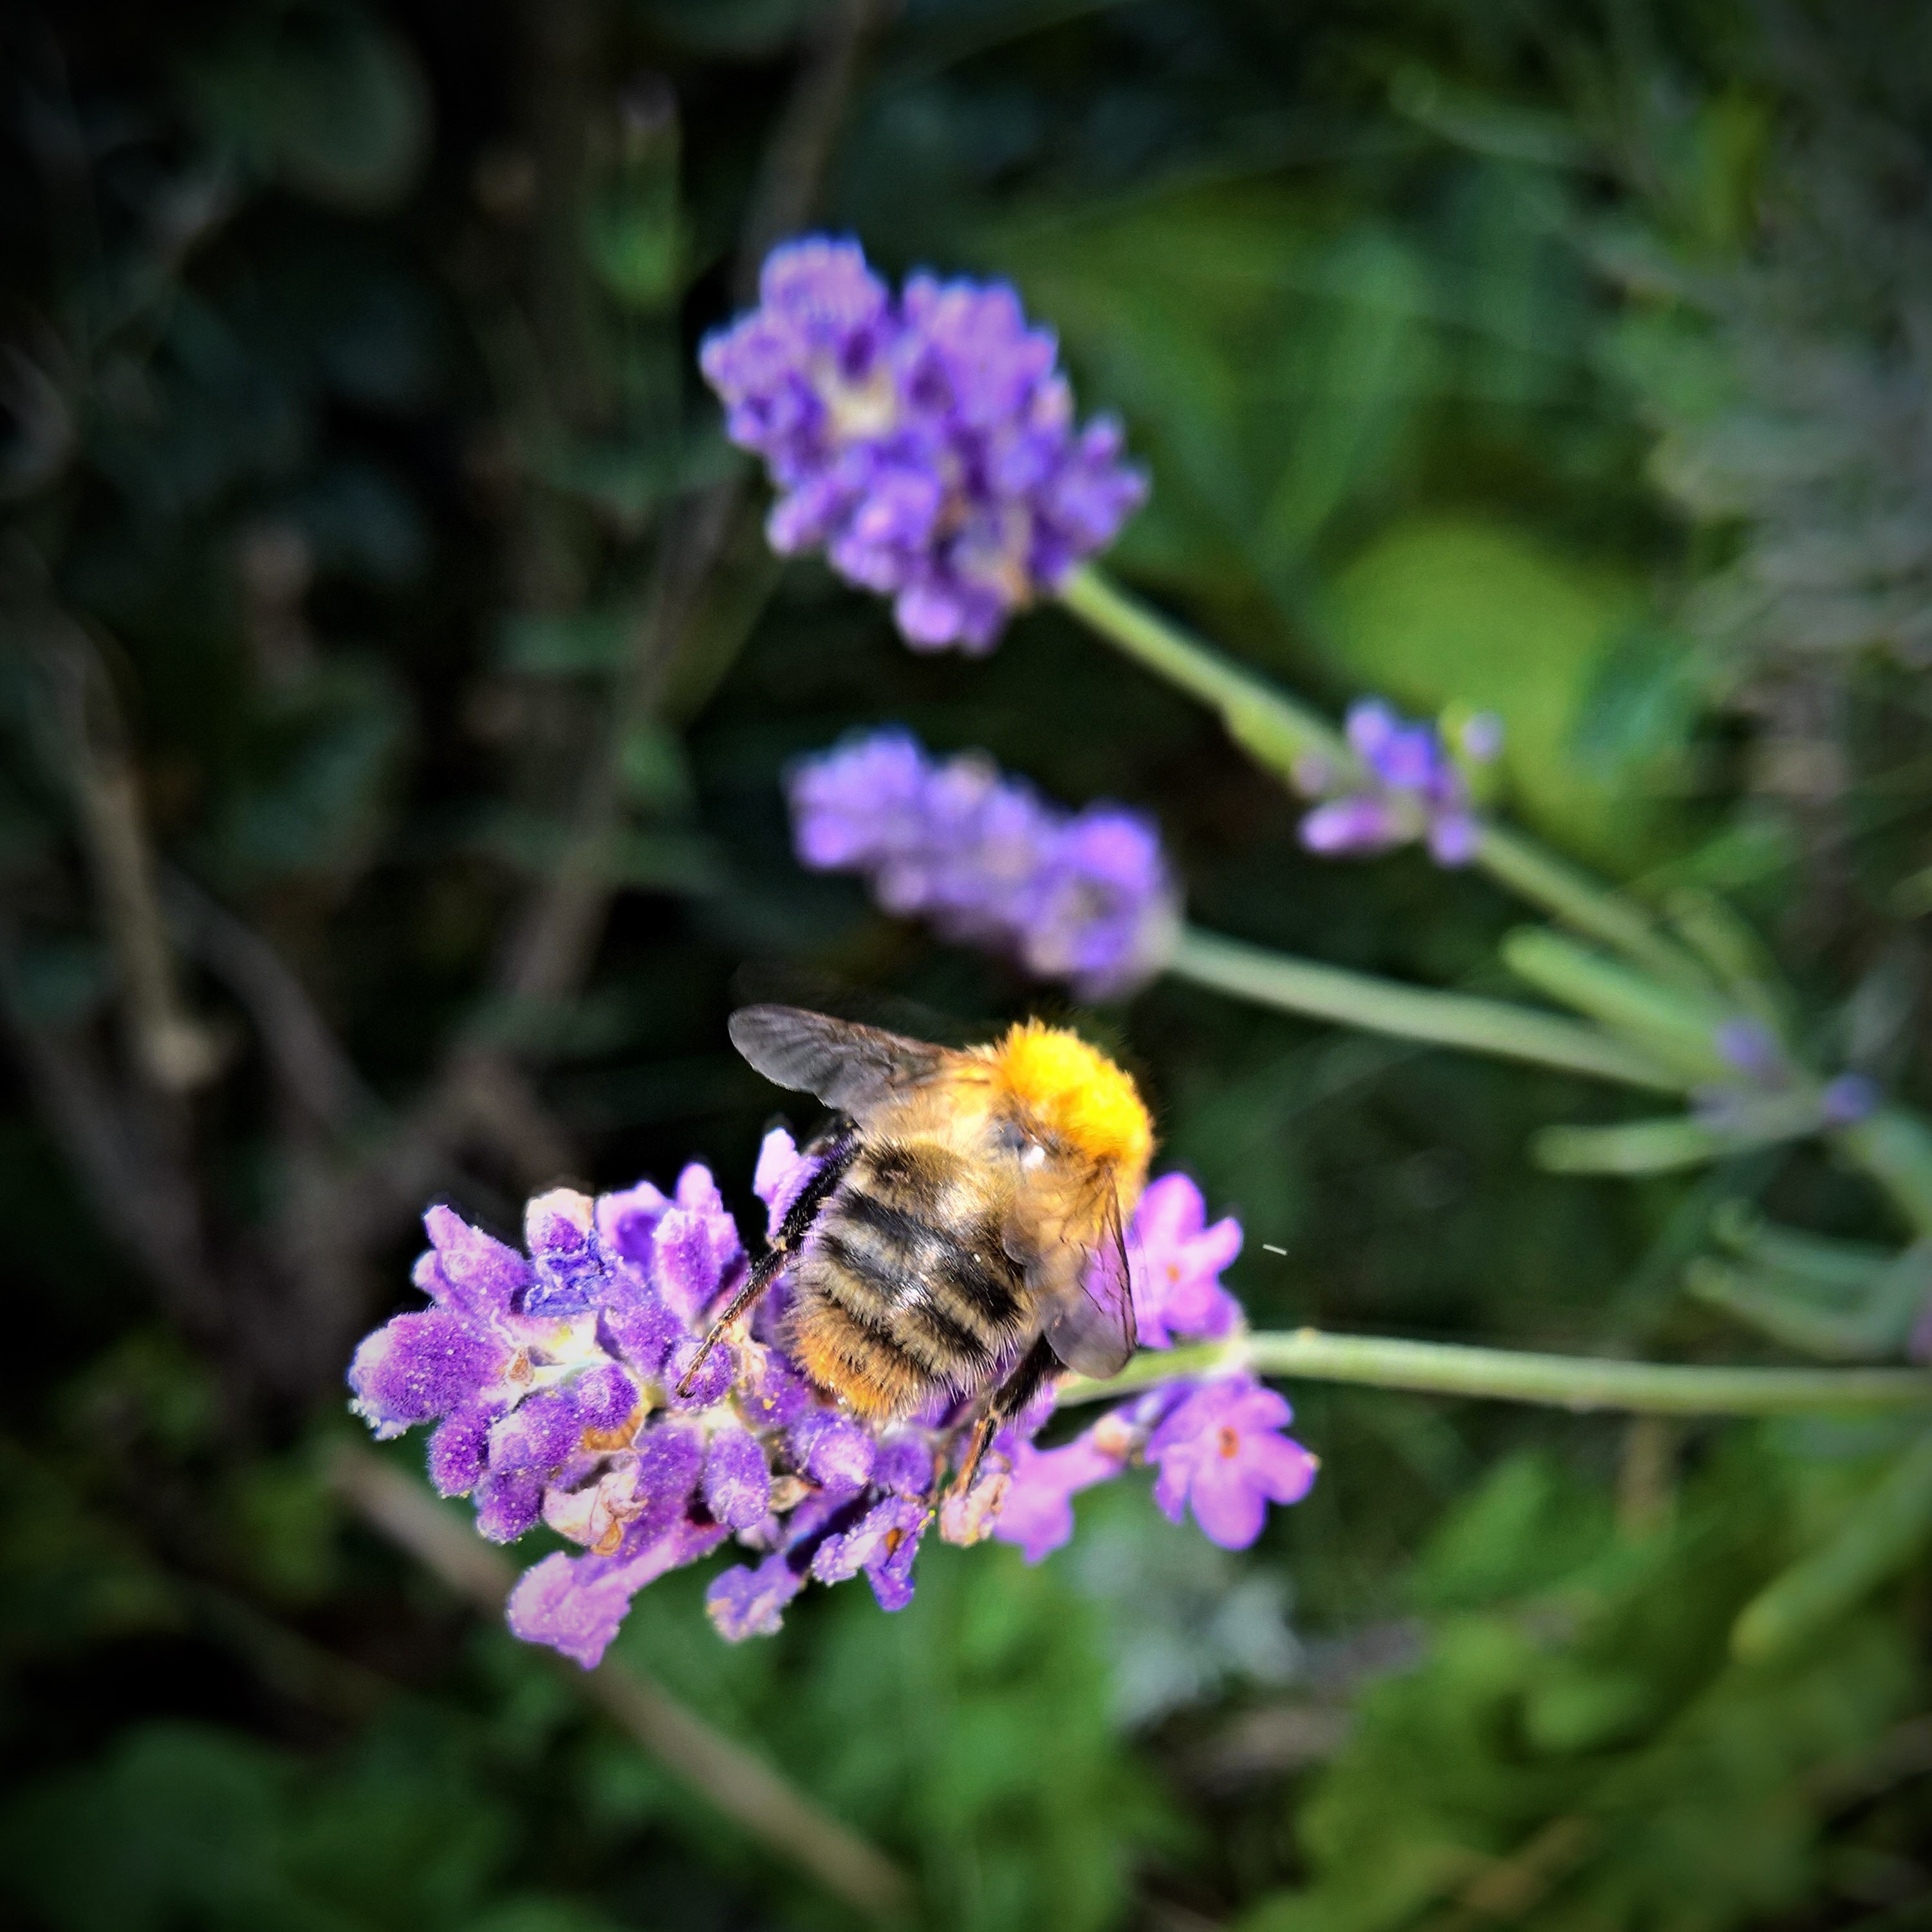
nature, plant, meadow, flower, insect, botany, butterfly, close, flora, lavender, fauna, invertebrate, wildflower, bee, hummel, nectar, fragrance, macro photography, honey bee, pollinator, yellow brown, purple lavender flowers, membrane winged insect, moths and butterflies